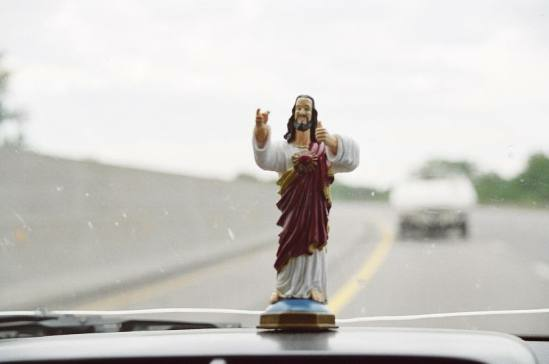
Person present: Yes